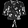
Label: Shirt